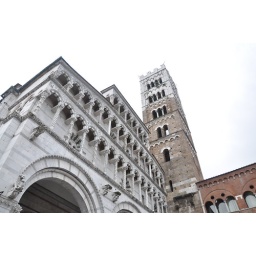
Looking up obliquely at the columns and bell tower at the Cathedral of St Martin in Lucca, Italy